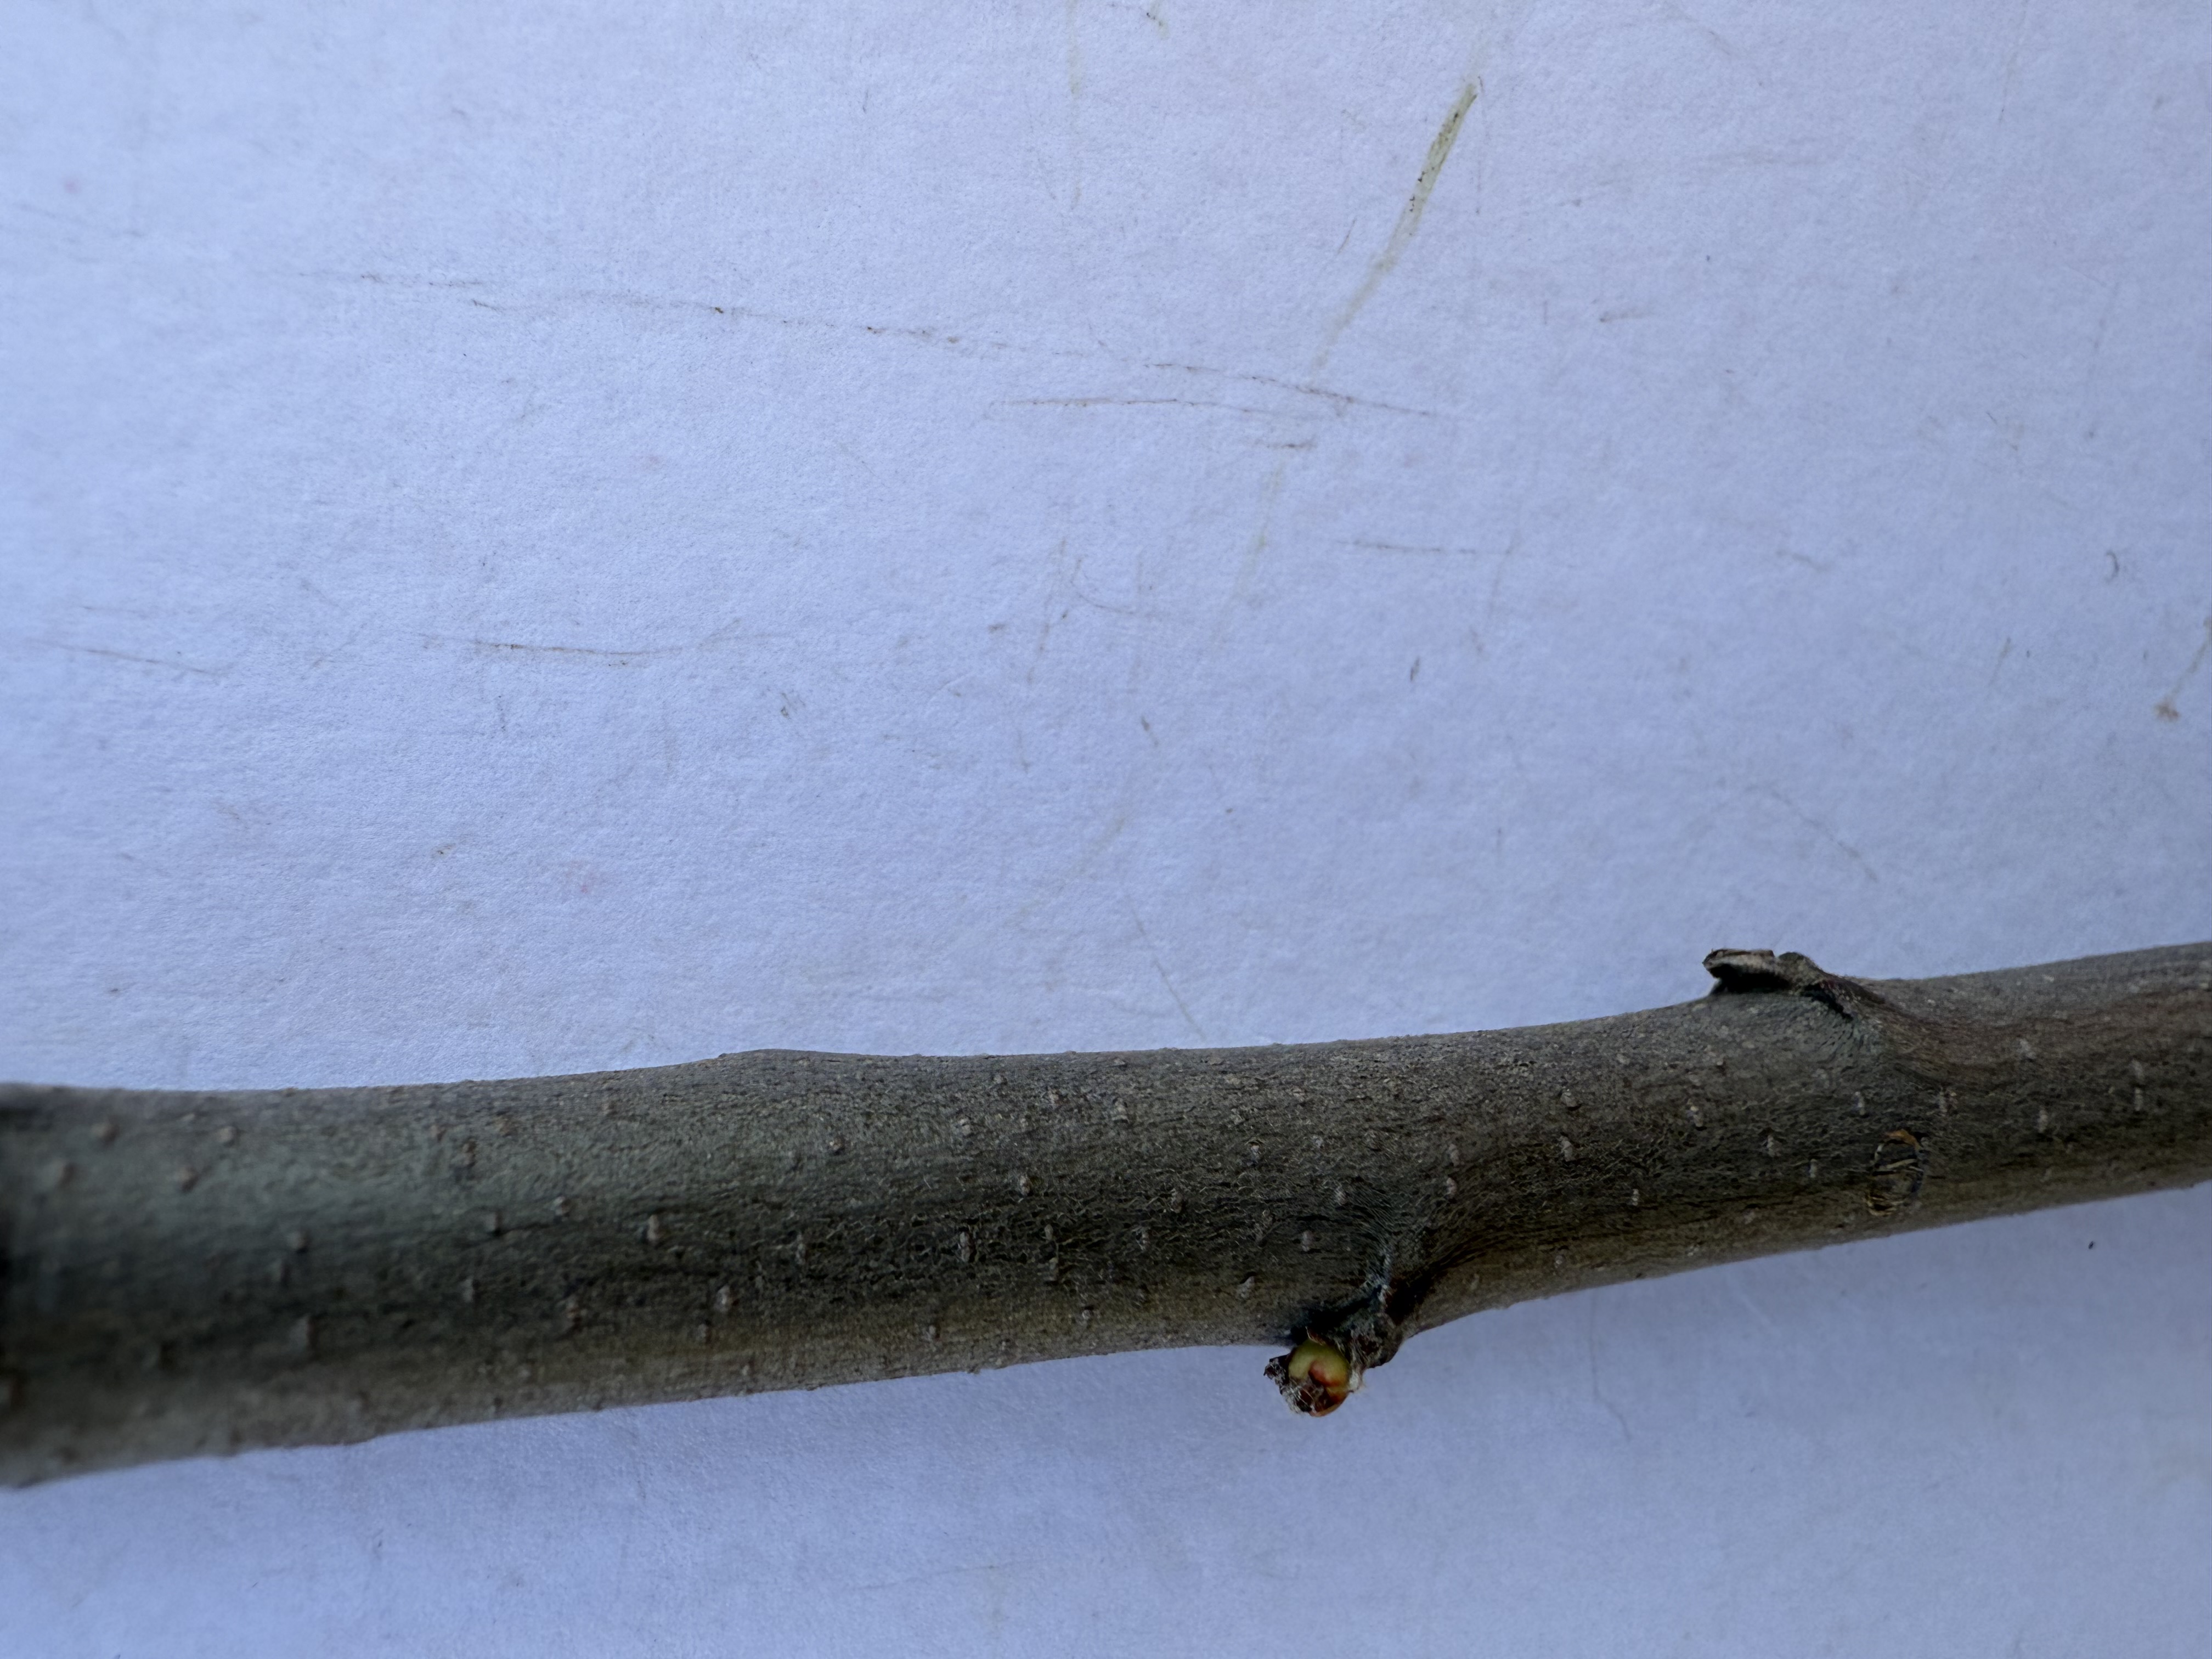
Variety: Ekmek Quince